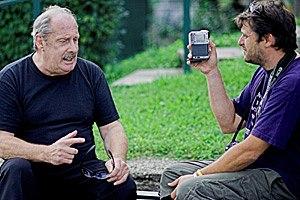
Anton Fritsch, dit Toni Fritsch, né le 10 juillet 1945 et décédé le 13 septembre 2005, était un footballeur et un joueur de football américain autrichien.